James Cox Aikins

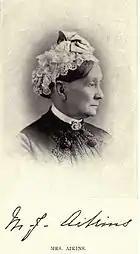
Mrs Mary Elizabeth Jane Aikins by Mrs Carr

James Cox Aikins married Mary Elizabeth Jane Somerset on June 5, 1845. She was the only daughter of John Somerset, Esquire, of Toronto. She was a founder and the first president of the Women's Hospital Aid Society of Winnipeg, Manitoba. She was a founder of the Christian Woman's Union of Winnipeg. The couple had three sons and two daughters. Mary Elizabeth Jane died May 25, 1899. One of the couple's sons, also named James, served as Lt. Governor of Manitoba in the early 20th century.